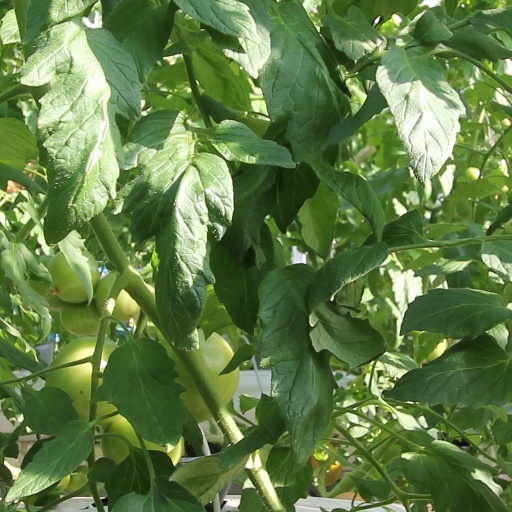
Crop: tomato